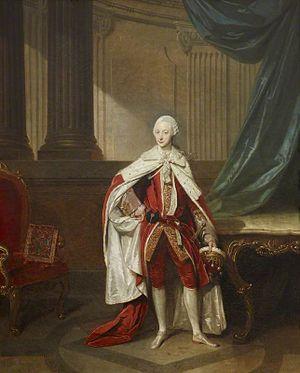
George William Hervey, 2ᵉ comte de Bristol, fils aîné de John Hervey de son mariage avec Mary Lepell, fille de Nicholas Lepell.